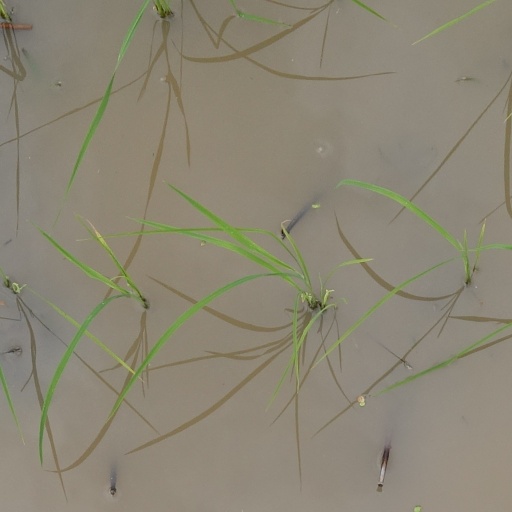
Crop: rice